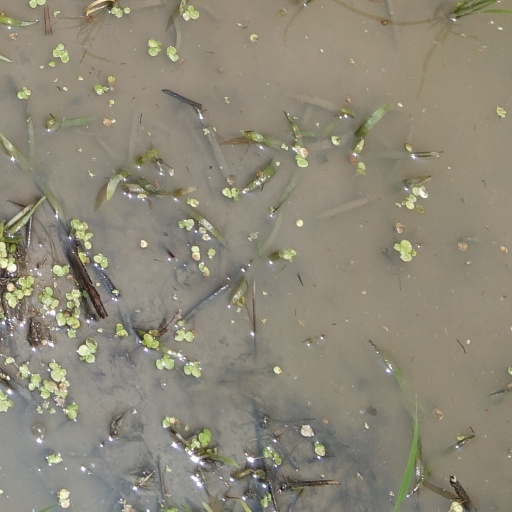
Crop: rice